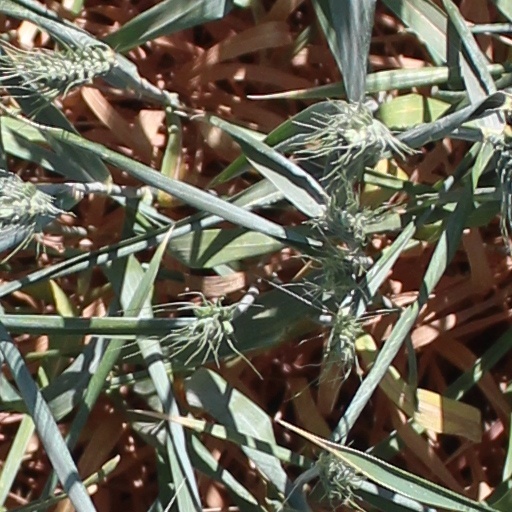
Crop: wheat